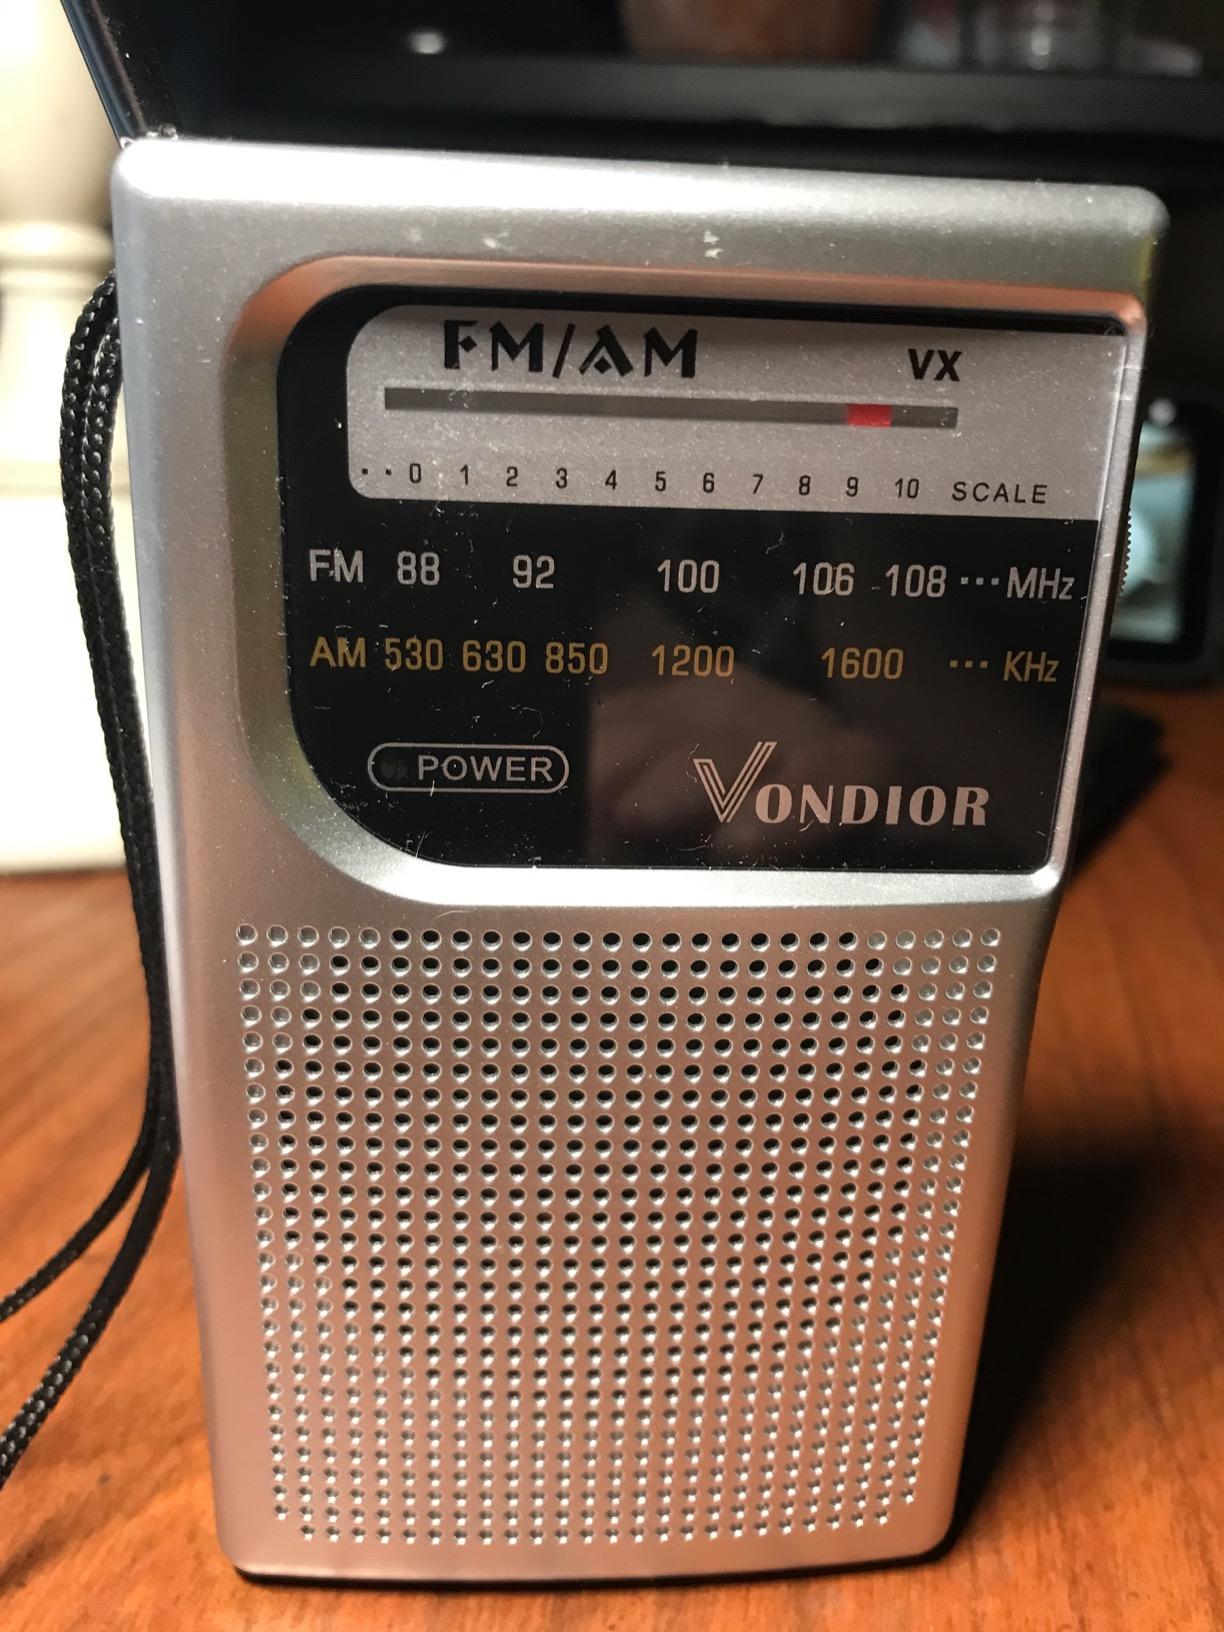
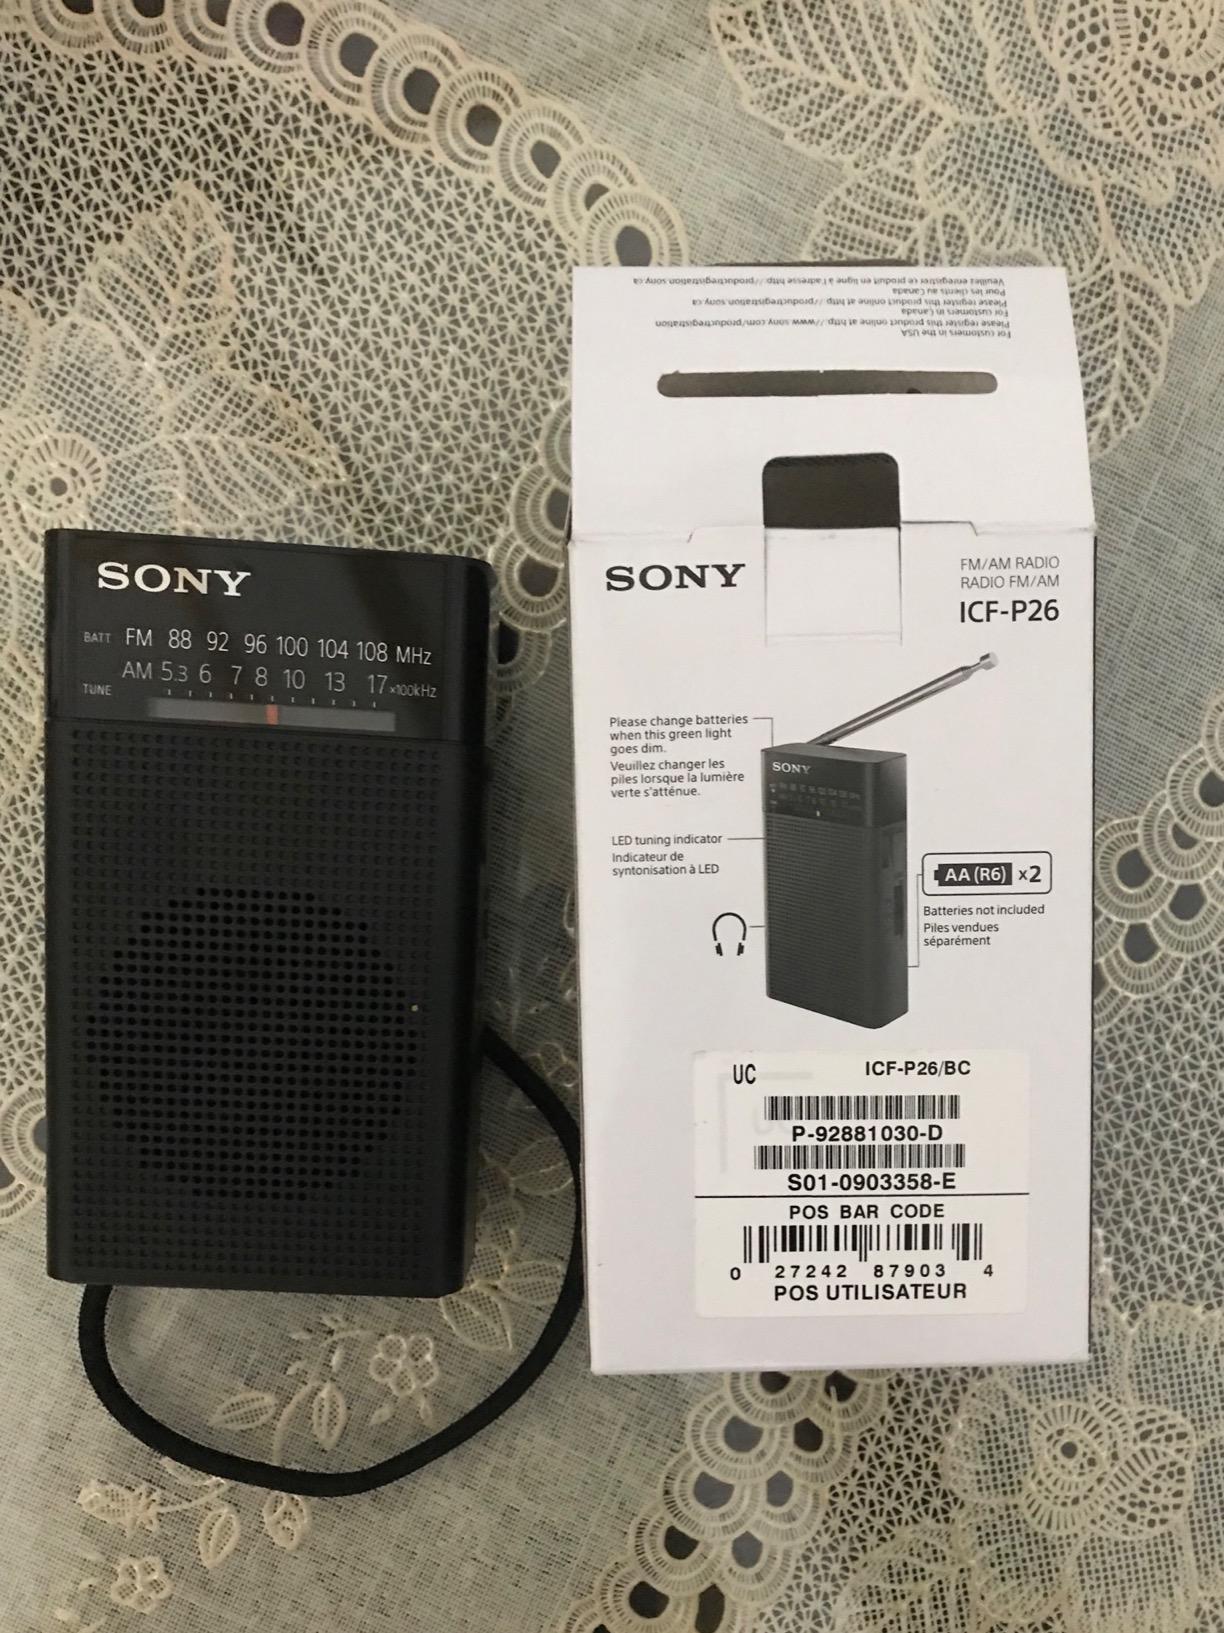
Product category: radio
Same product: no